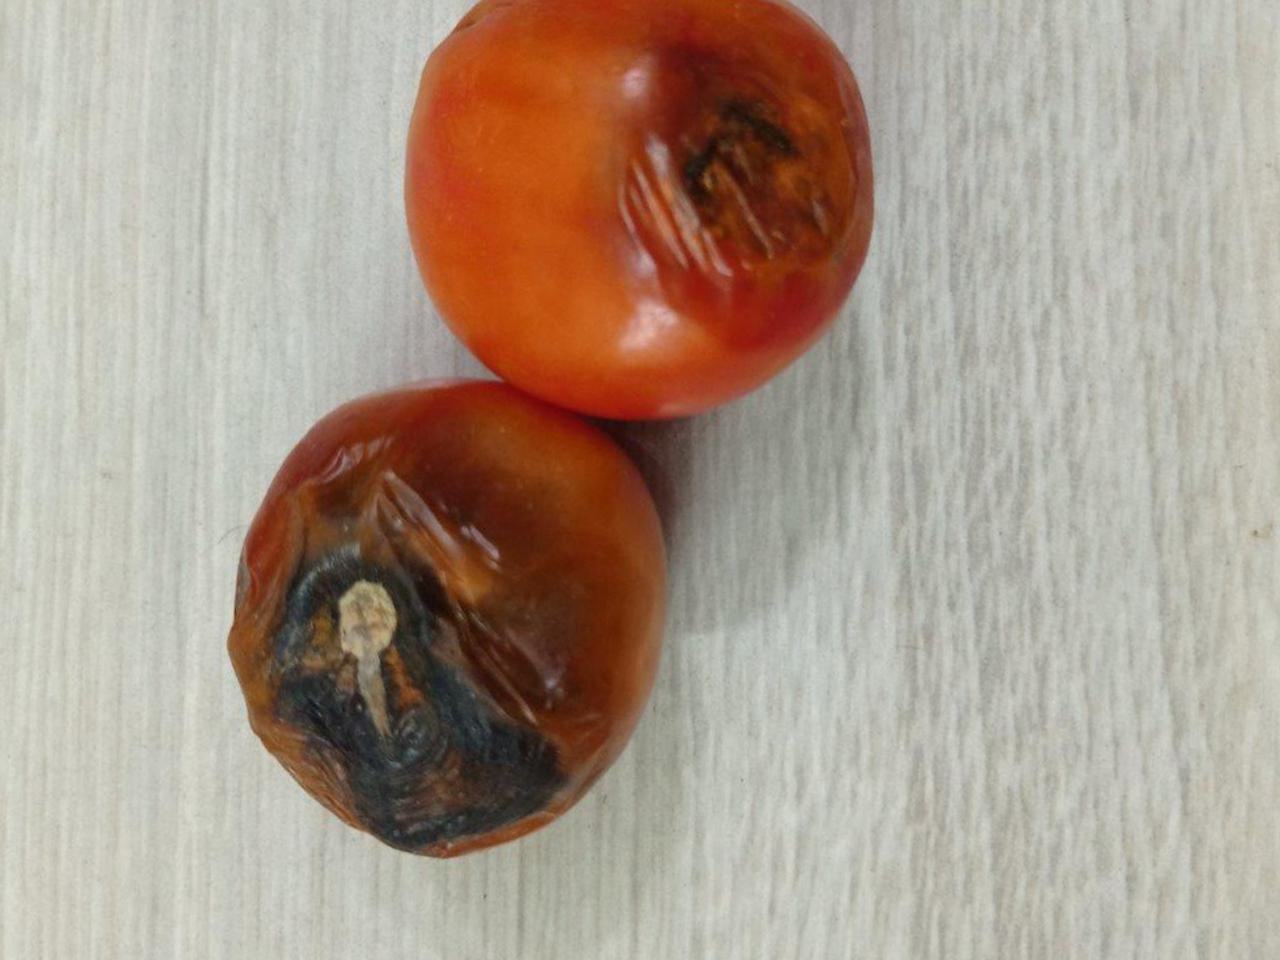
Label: Rotten